Gaucher V de Châtillon

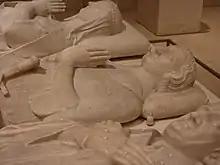

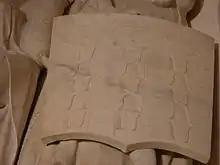

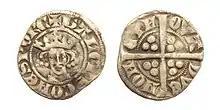

Gaucher V de Châtillon ( 1249 in Châtillon-sur-Marne – 1329), Lord of Châtillon, Count of Porcien, was constable of Champagne in 1284 and then Constable of France (1302–1329) during the reigns of five different kings. He was also tutor to the future Louis X of France and his primary minister.